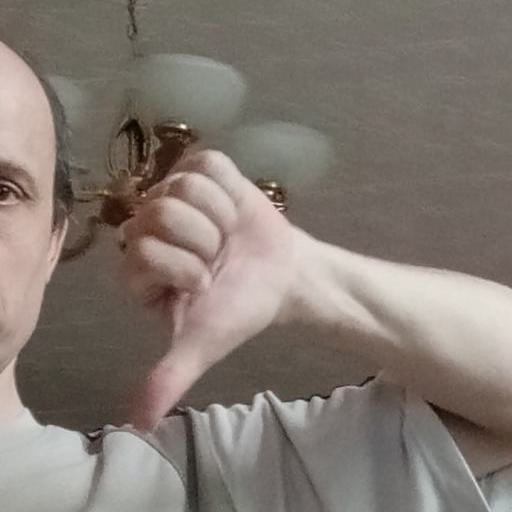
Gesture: dislike